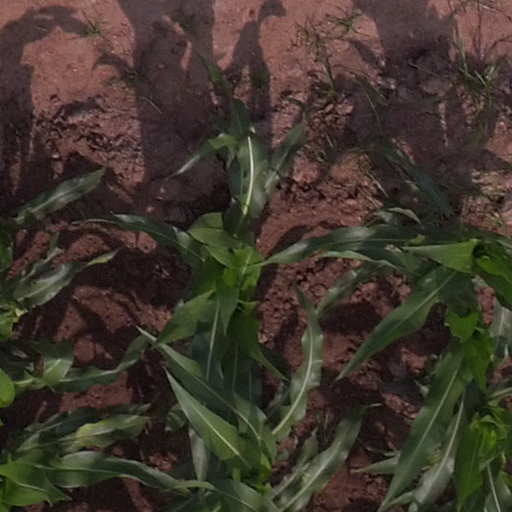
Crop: maize; corn